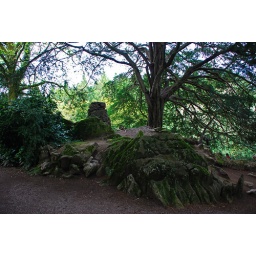
Ireland, Blarney. Rock Close, stones near the Witches kitchen